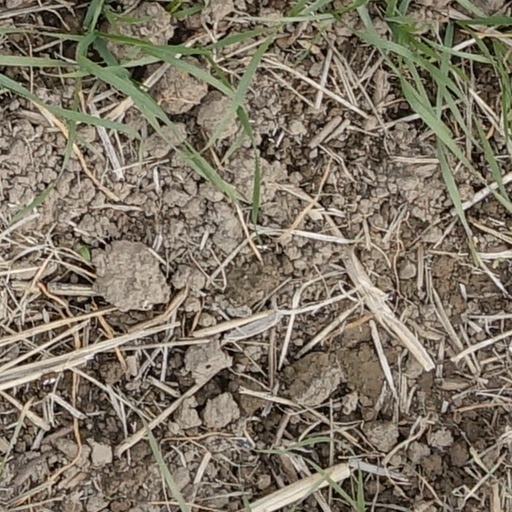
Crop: wheat